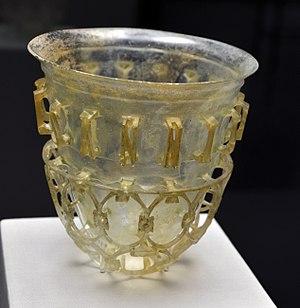
Un vase diatrète, ou verre en cage, ou encore vase réticulé est un type de vase en verre ouvragé de la fin de l'époque romaine, autour du IVe siècle, considéré comme l'aboutissement des réalisations romaines dans la technique du verre. Un vase diatrète se compose d'une coupe intérieure en verre et d'une cage extérieure décorative qui se détache du corps du récipient, auquel elle est rattachée par de courtes tiges ou entretoises, le tout également en verre. Une cinquantaine de ces vases sont parvenus jusqu'à nous, parfois en bon état, ou plus souvent, sous forme de fragments ; seuls quelques exemplaires sont presque complets. La plupart ont une cage à motifs géométriques circulaires, souvent avec une inscription ou une sentence en lettres au-dessus de la zone réticulée. Certains sont pourvus d'une bride ou d'une zone de moulure en saillie supportant le lettrage, au-dessus des motifs inférieurs.